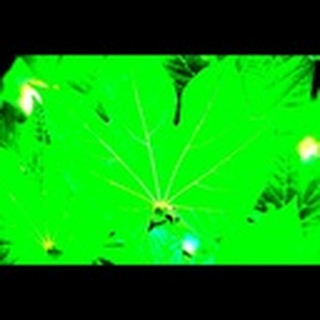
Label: healthy_cotton